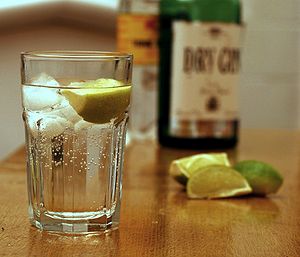
Gin og tonic
Gin og tonic med is og lime
Gin og tonic er en drink, der stammer fra Indien, hvor udstationerede britiske soldater drak tonicvand for at undgå malaria, da tonics daværende indhold af kinin havde en præventiv effekt.